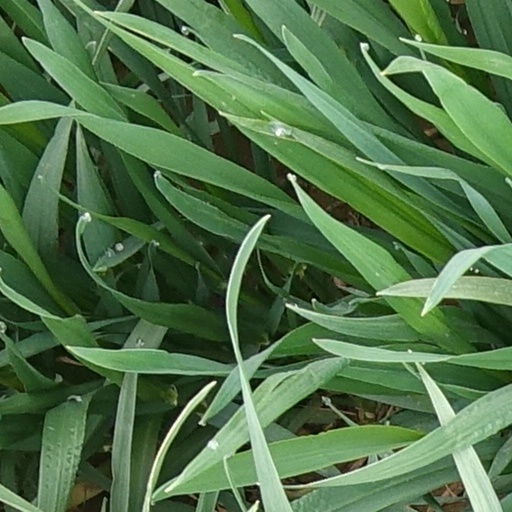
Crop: wheat